Baron Davis

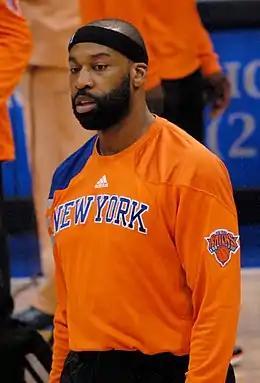
Davis with the New York Knicks in 2012

On December 19, 2011, Davis signed a one-year contract with the New York Knicks, choosing New York over the Lakers and Heat who also expressed interest in signing Davis. At the time of the signing, Davis had a herniated disk in his back. He did not make his debut for the Knicks until February 20, 2012, coming off the bench to score a three-pointer along with an assist.